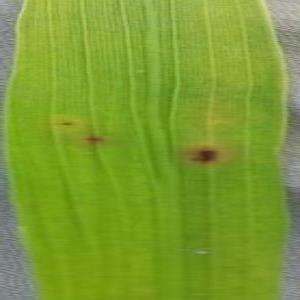
Disease: Brownspot